KRTR-FM

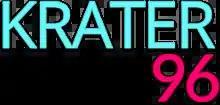
Previous logo

Since 2022, the station began to transition into a hot adult contemporary format, broadcasting under the slogan "Hawaii's Best Mix of 2K and Today". By the next year, the slogan was changed to "Hawaii's Best Variety of Hits".